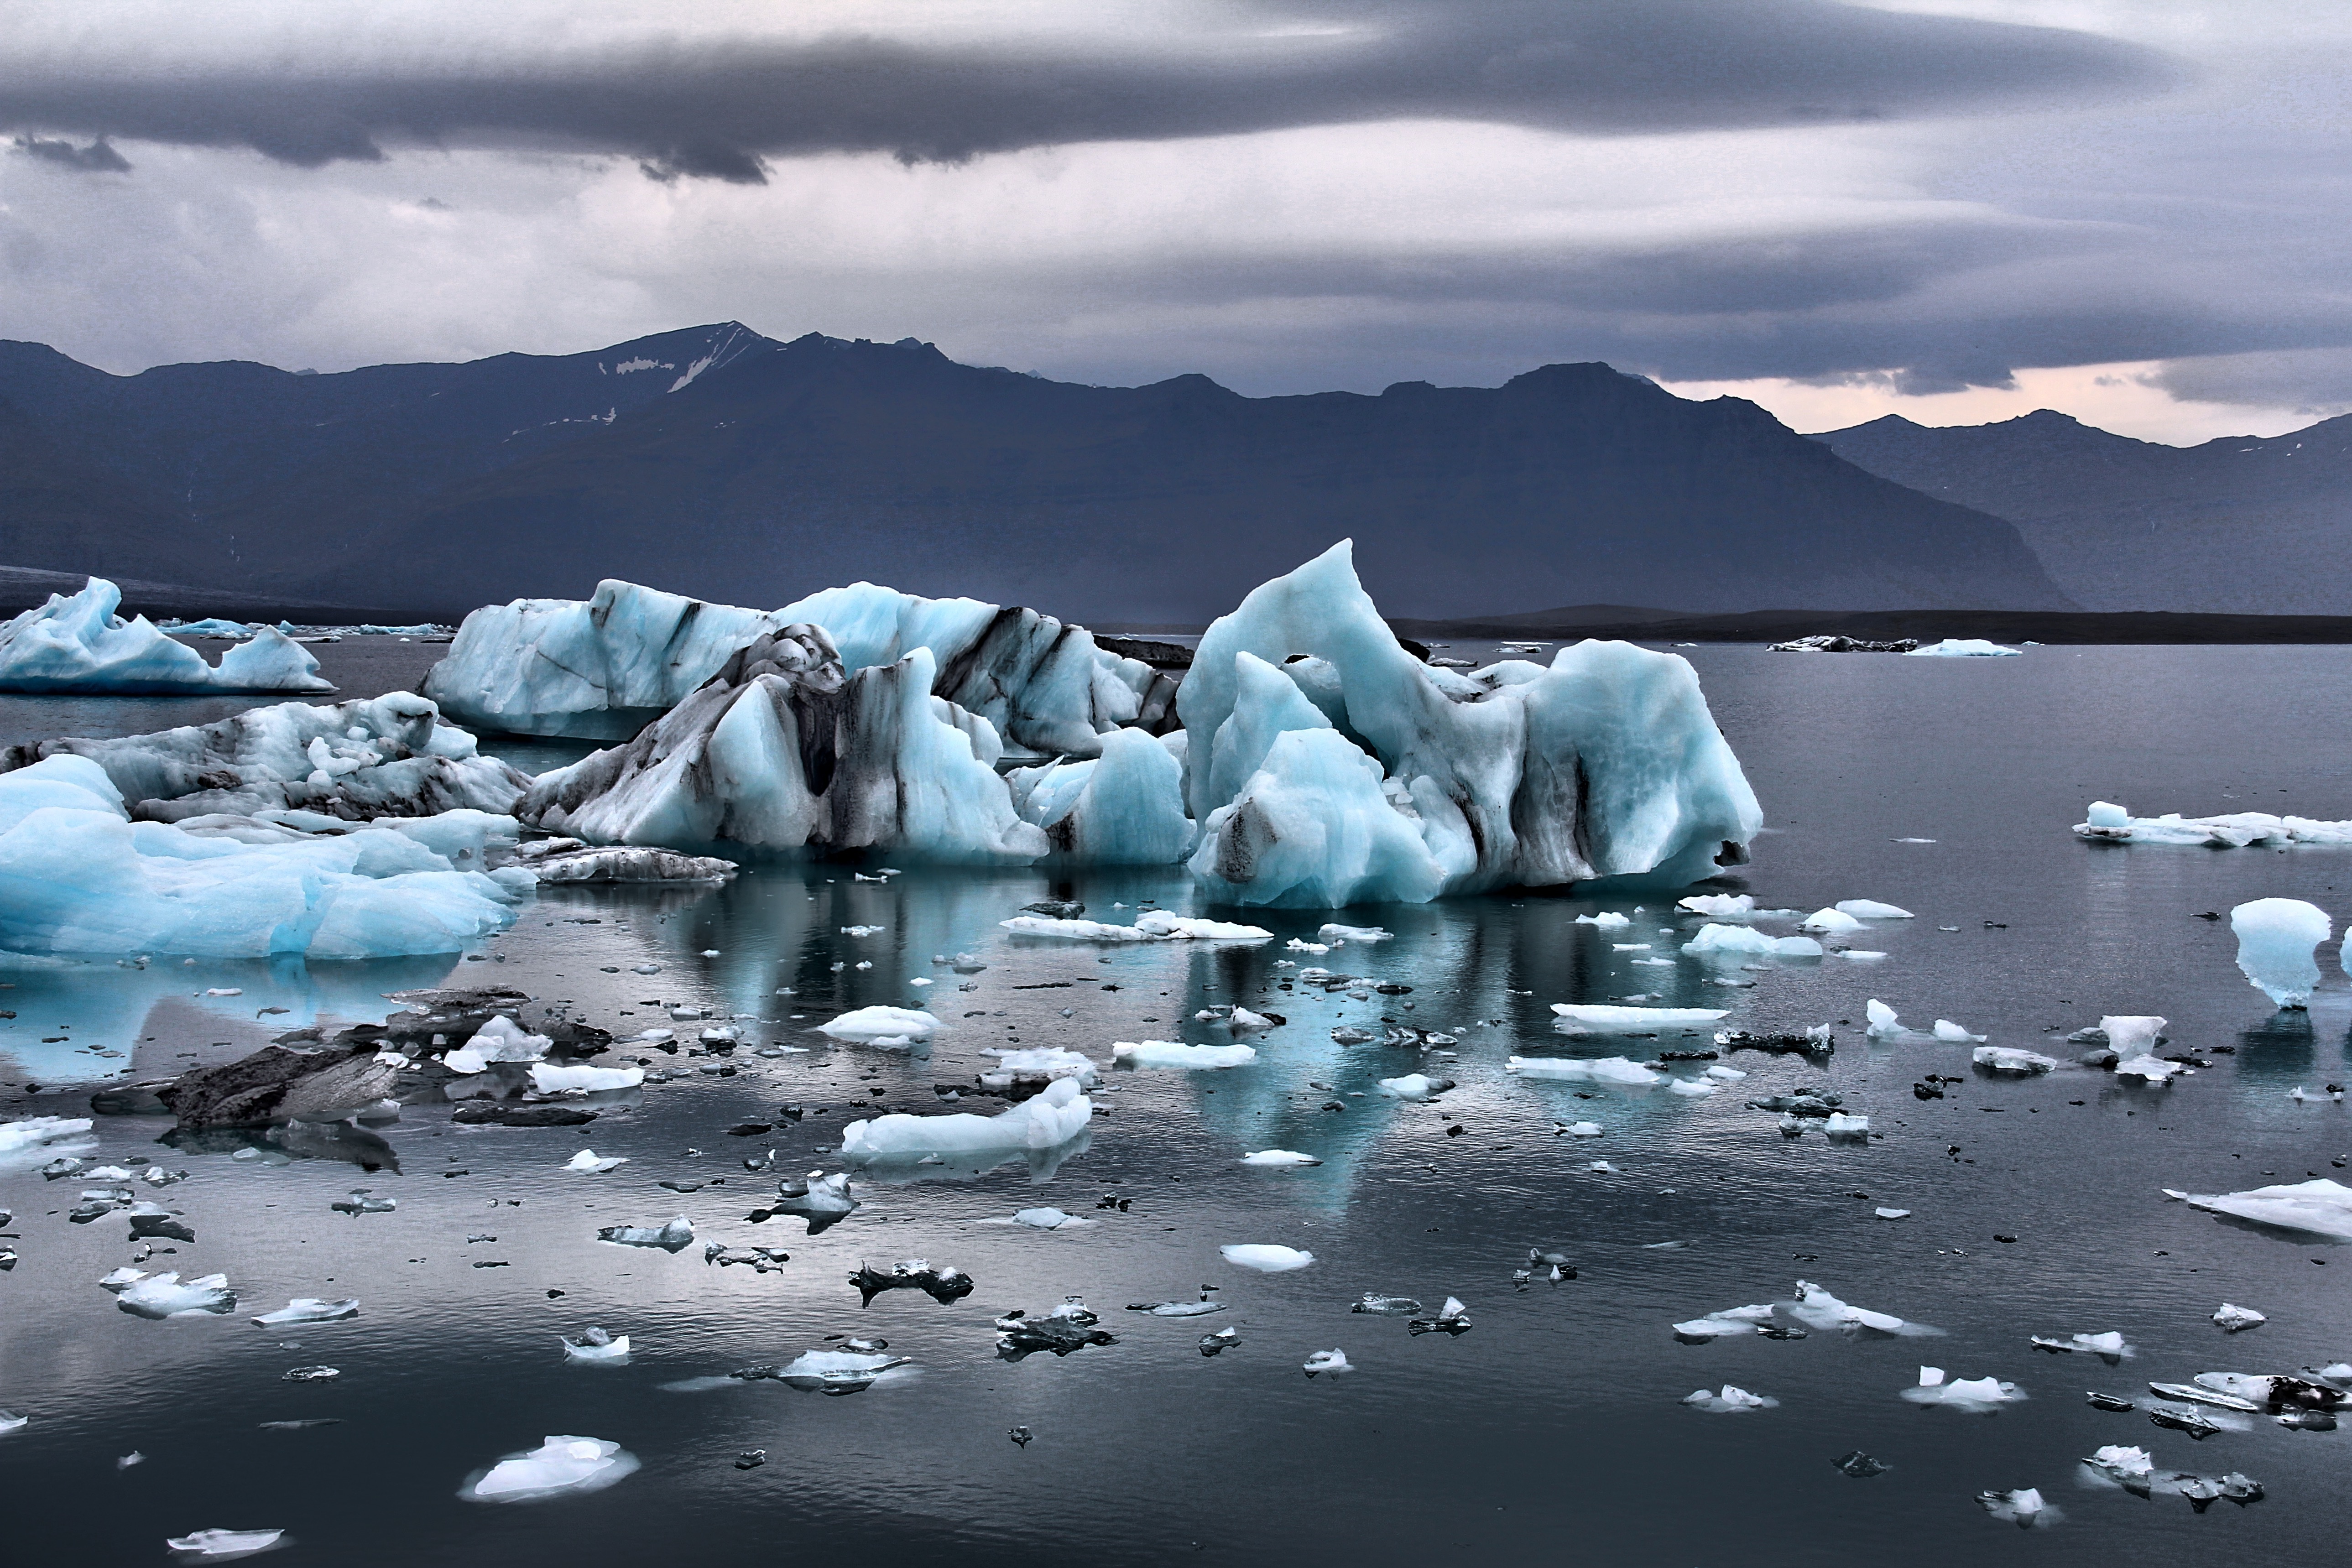
sea, water, ocean, mountain, snow, winter, cloud, ice, reflection, glacier, iceland, arctic, iceberg, melting, freezing, arctic ocean, glacial landform, ice cap, sea ice